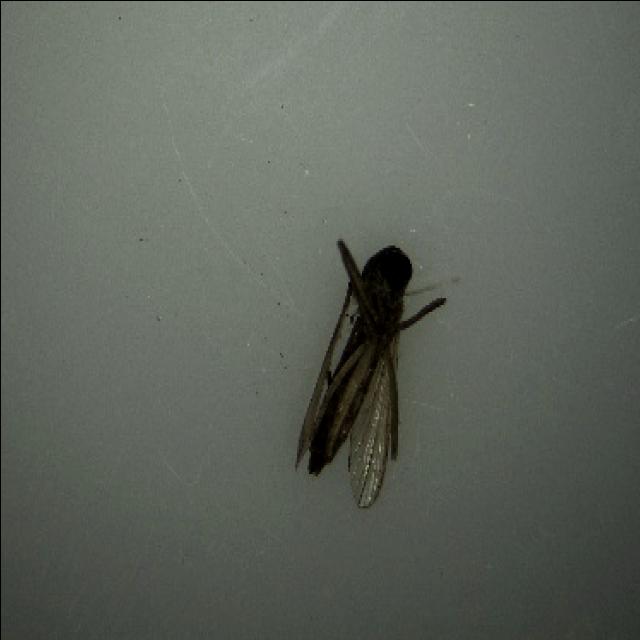
Species: aedes_vexans